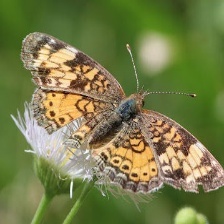
Species: CRECENT